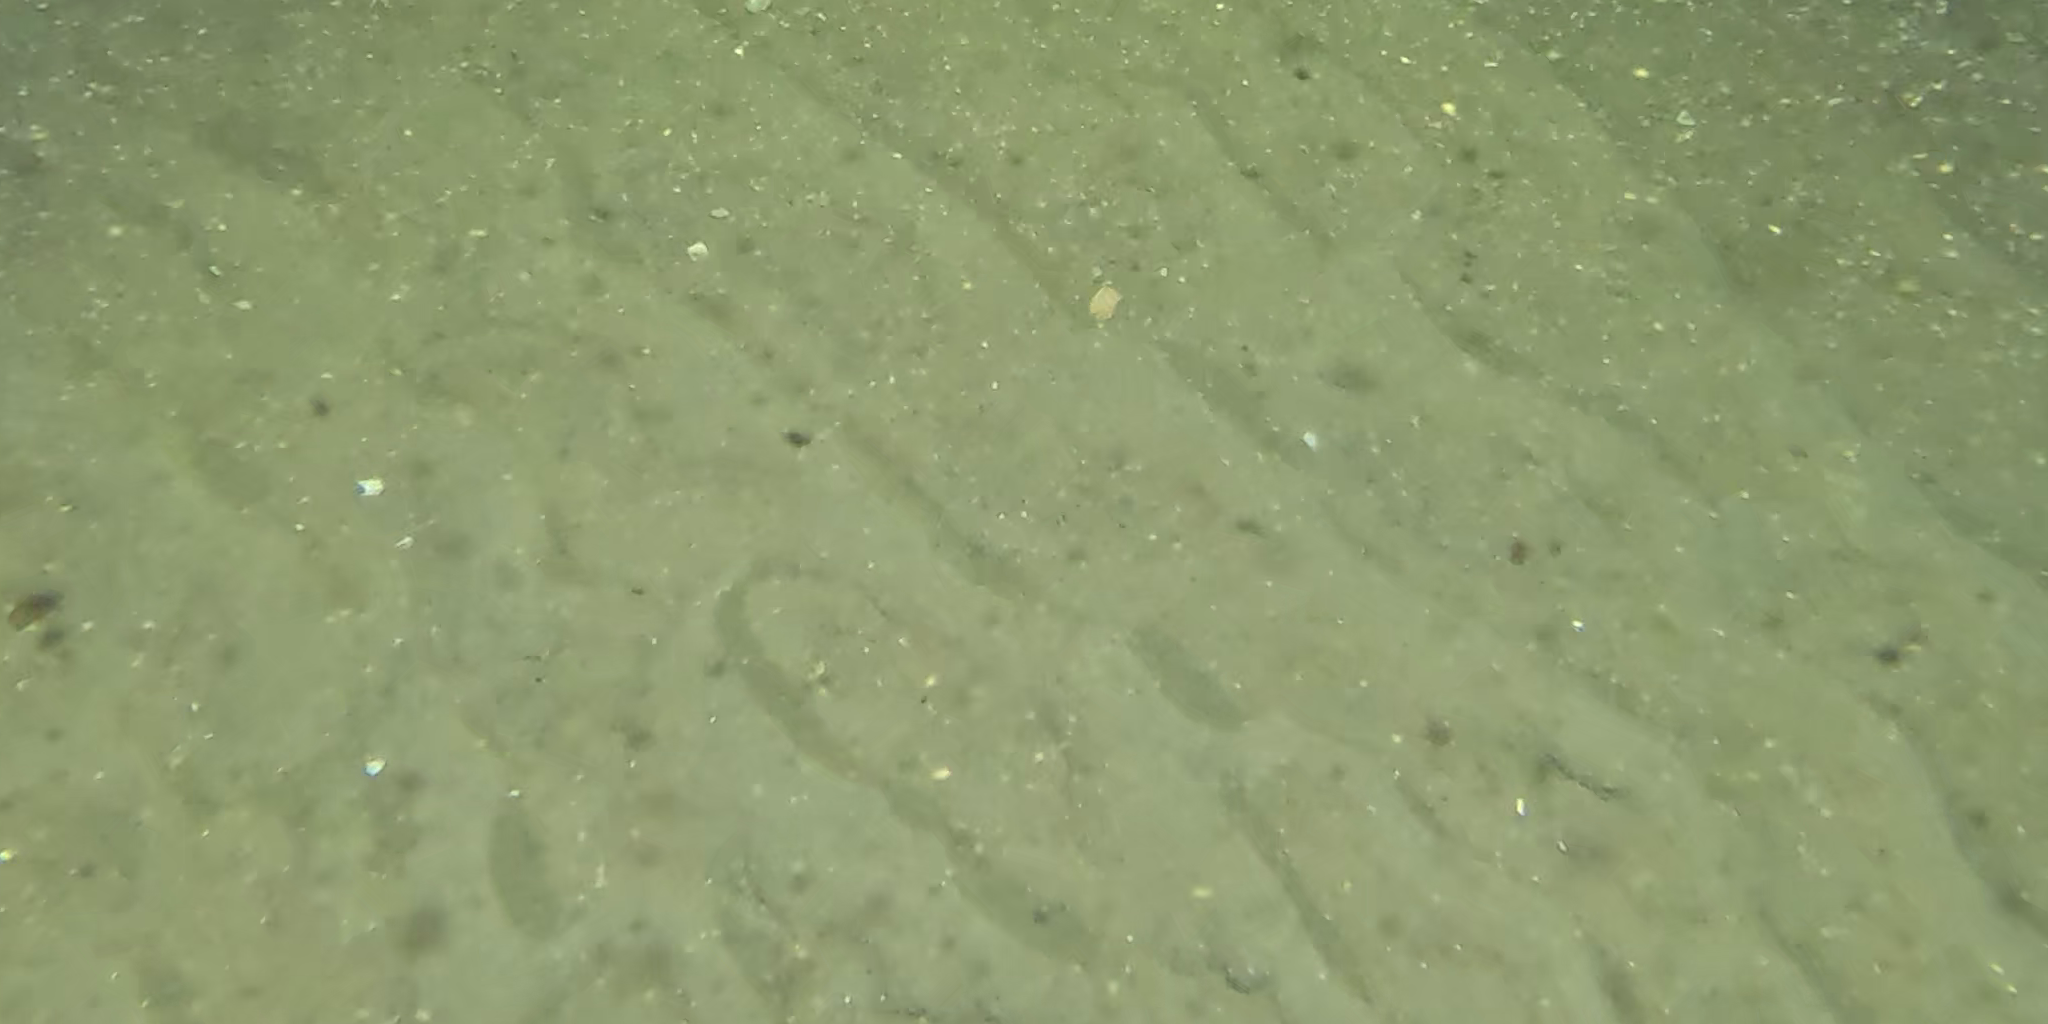
Seabed habitat: sand